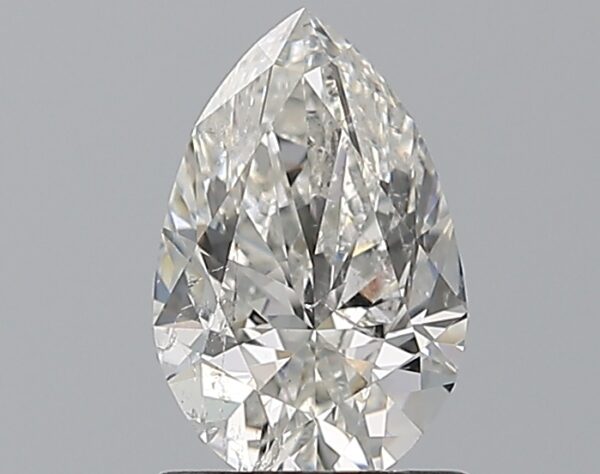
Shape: pear
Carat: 1.01
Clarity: SI2
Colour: G
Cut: VG
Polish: VG
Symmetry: VG
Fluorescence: N
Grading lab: IGI
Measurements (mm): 8.44 x 5.48 x 3.57